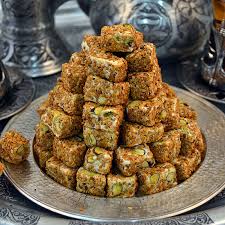
Yemek: lokum